MV Mavi Marmara

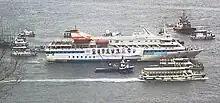
"Mavi Marmara" making a tour of Istanbul harbour on the occasion of her return to Istanbul

The Israeli government decided on July 23, 2010, to release the three ships of the Gaza Freedom flotilla, two of which had been moored at the Port of Haifa and the third at the Port of Ashdod since their interception. Three Turkish tugboats were dispatched to bring the ships back to Turkey. The "Mavi Marmara" was towed by the "Ocean Ergun" in a two-day ride to the Port of Iskenderun, arriving an August 7, 2010.